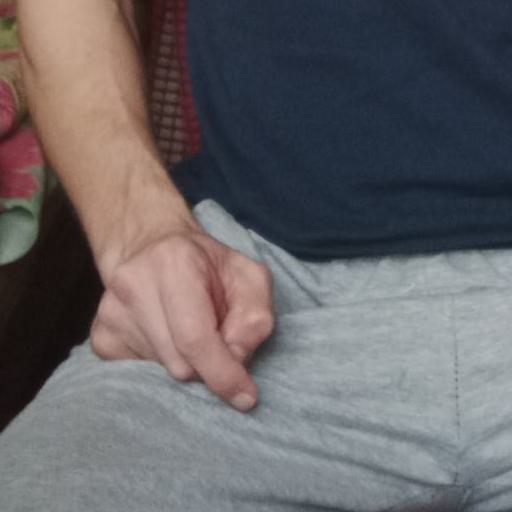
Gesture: no_gesture